History of Brown University

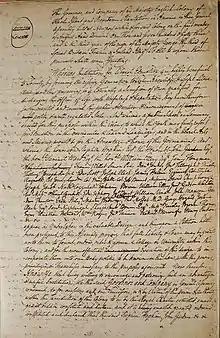
The 1764 Charter of the "College in the English Colony of Rhode Island and Providence Plantations"

The history of Brown University spans years. Founded in 1764 as the "College in the English Colony of Rhode Island and Providence Plantations", Brown is the seventh-oldest institution of higher education in the United States and the third-oldest institution of higher education in New England. At its foundation, the university was the first in the U.S. to accept students regardless of their religious affiliation. Brown's medical program is the third-oldest in New England while its engineering program is the oldest in the Ivy League.